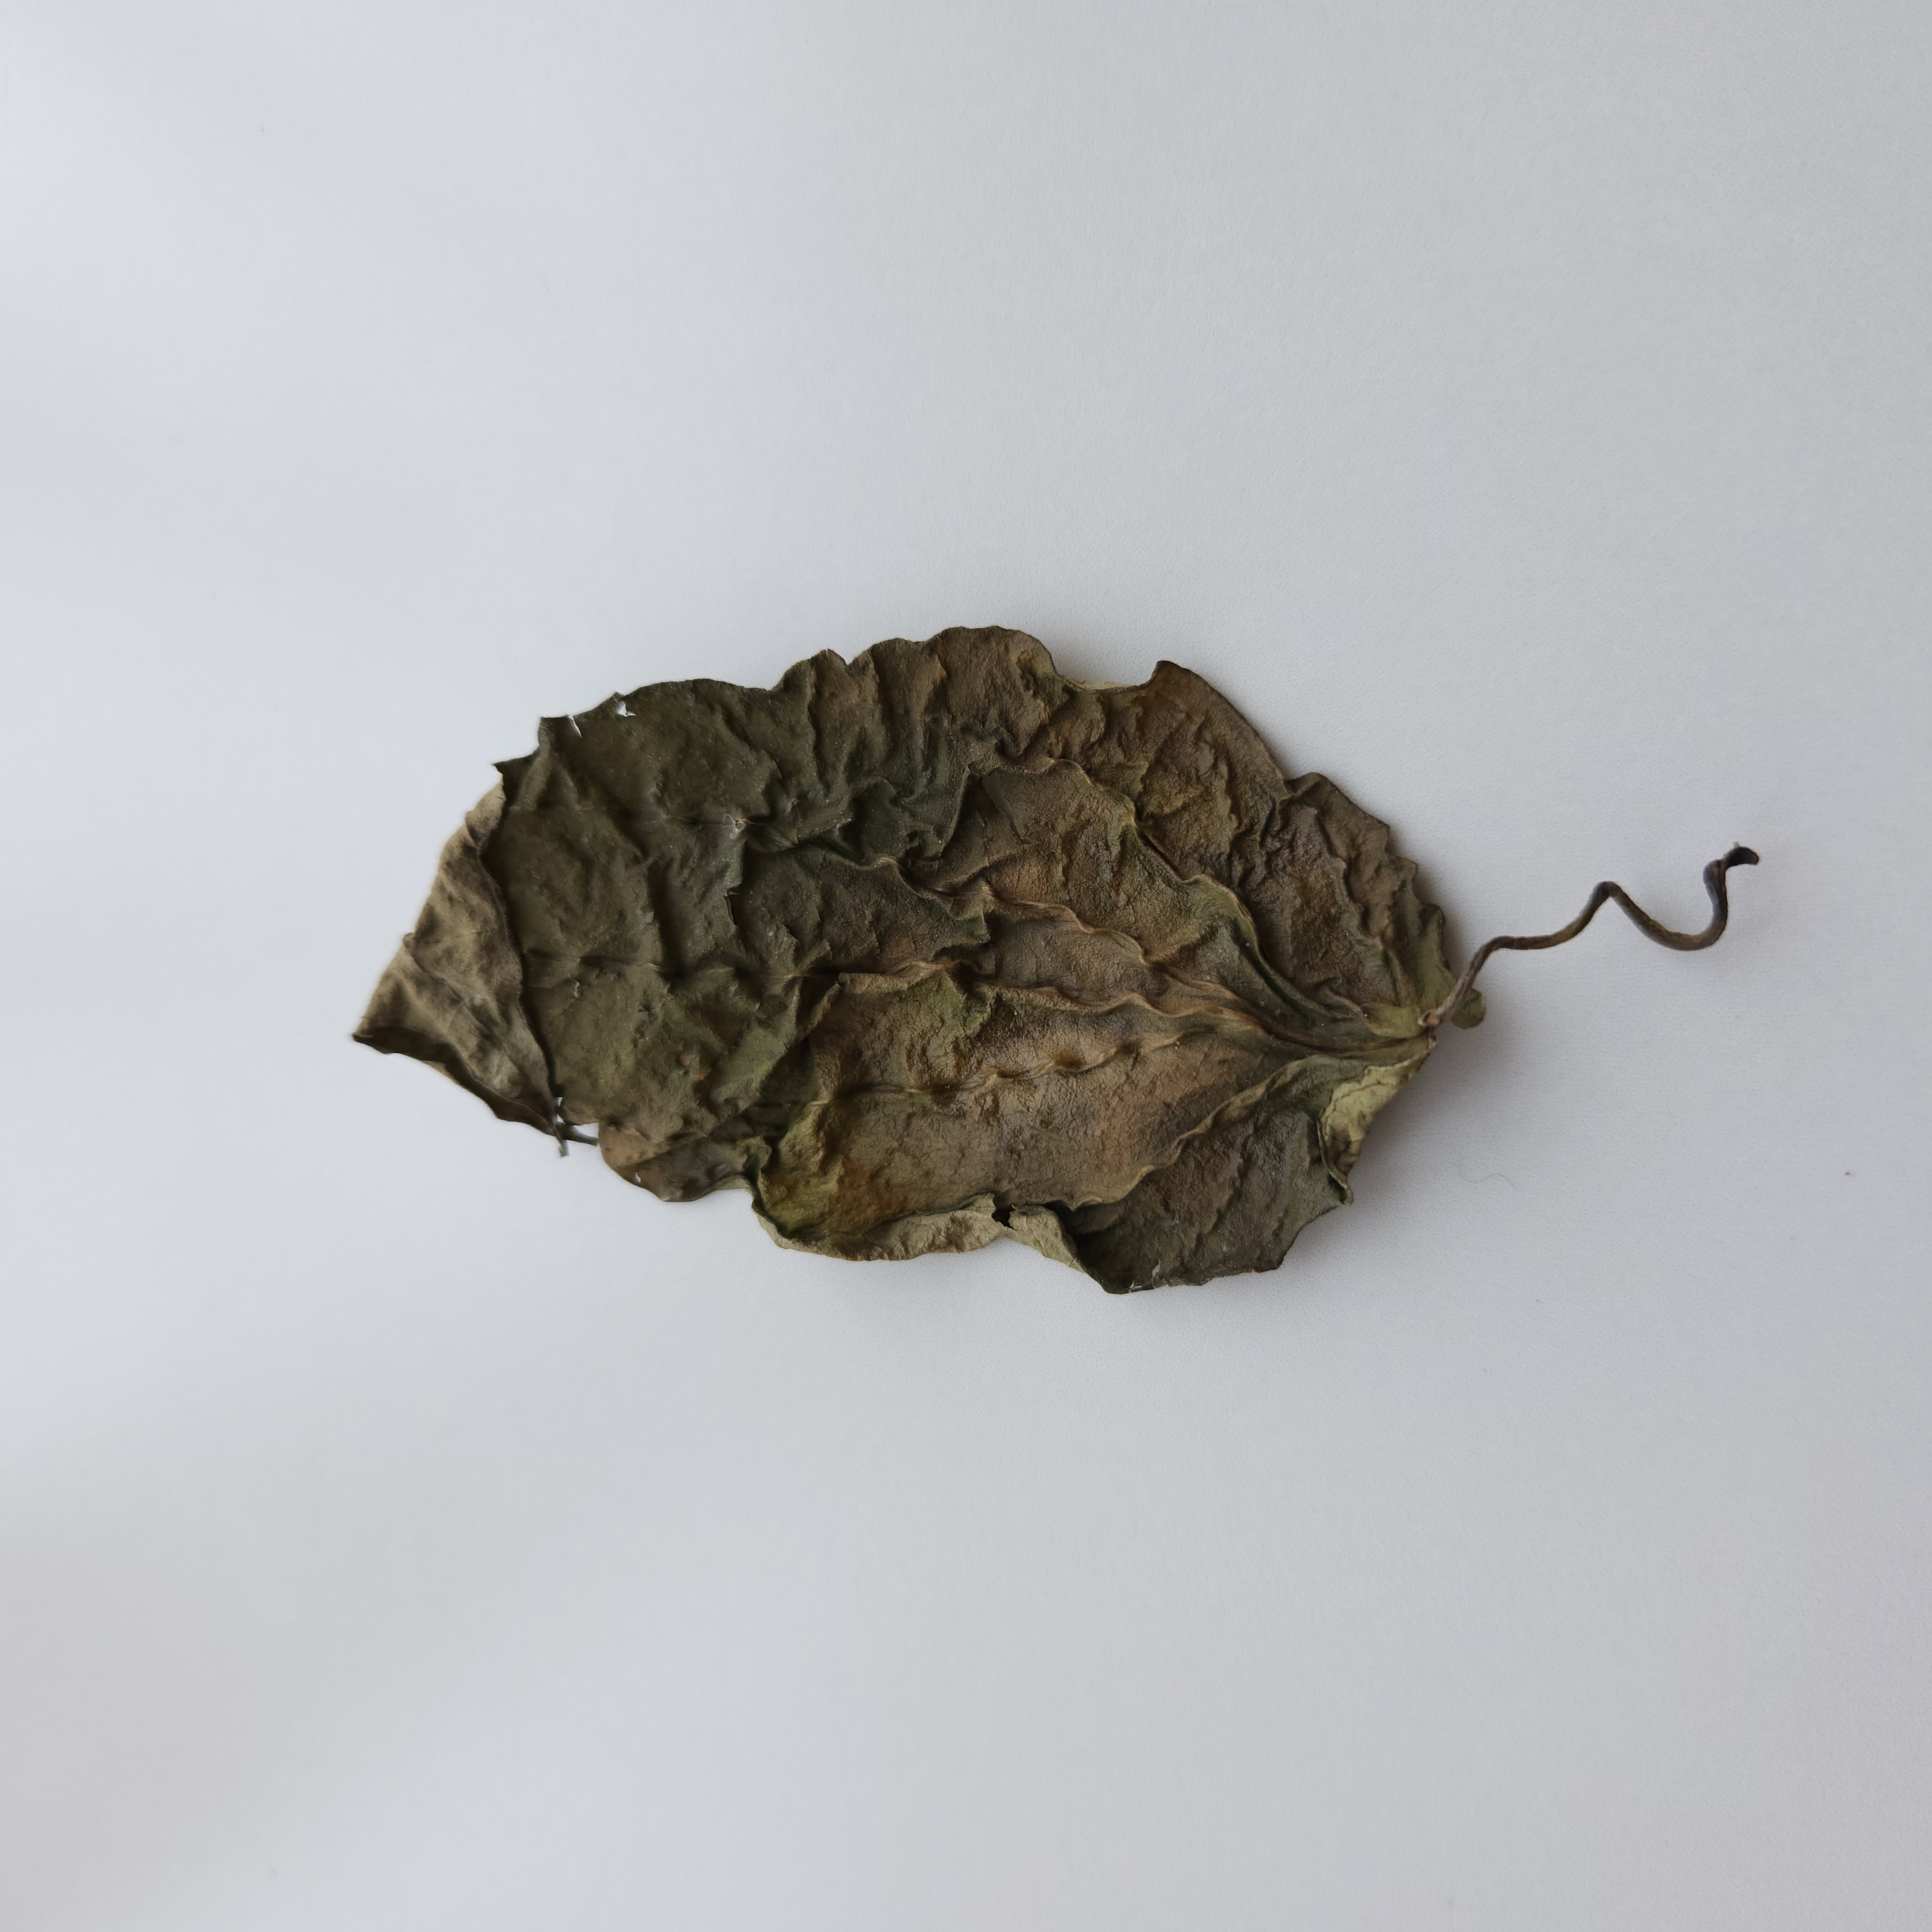
Label: Dried